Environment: real
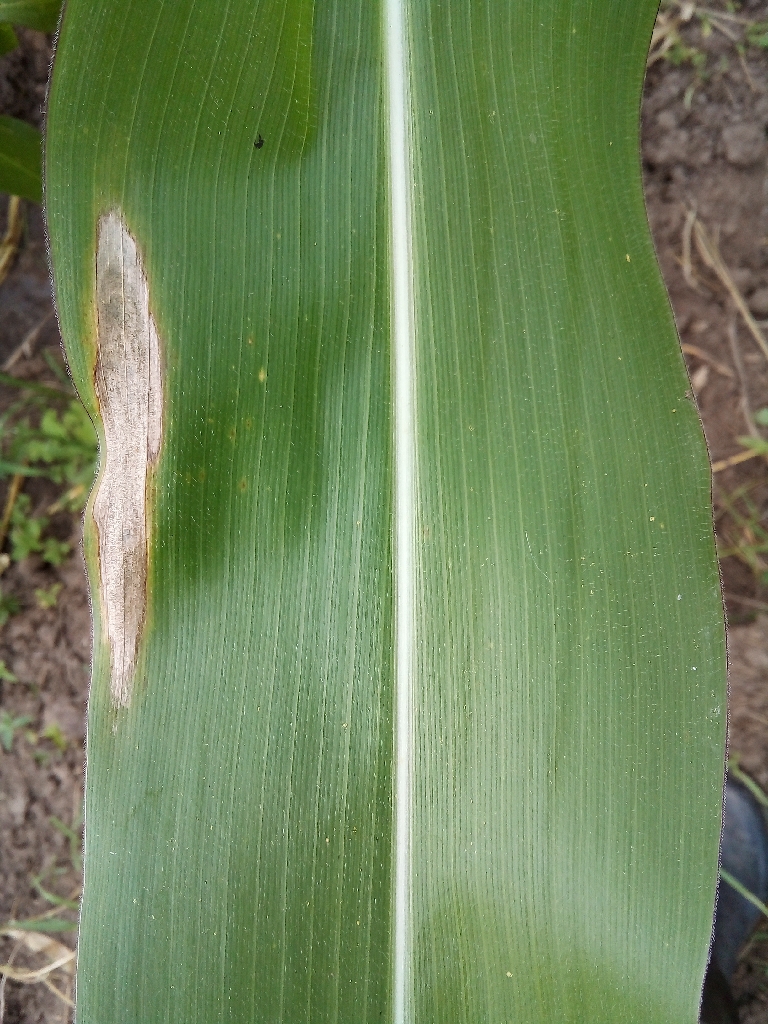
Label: northern_corn_leaf_blight